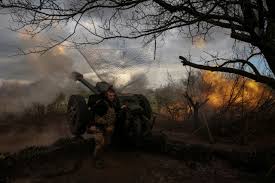
Label: Self Propelled Artillery